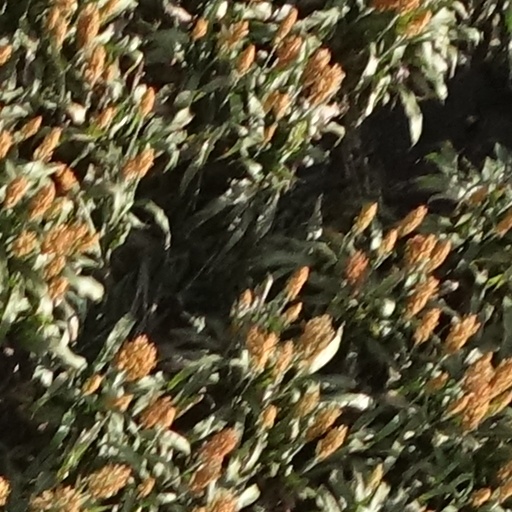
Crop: sorghum